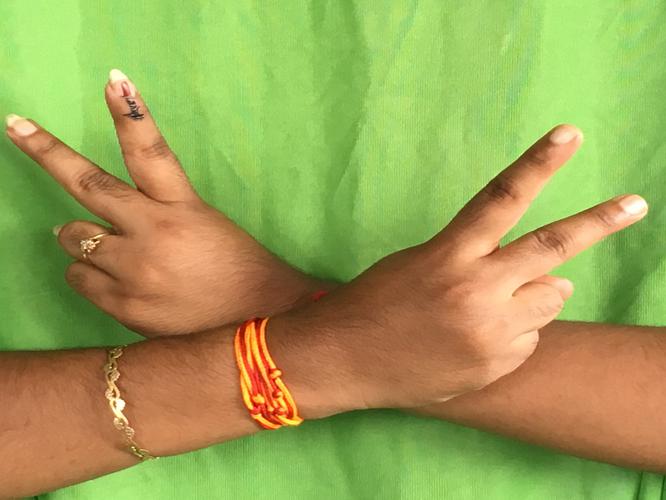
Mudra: Kartariswastika
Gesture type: double_hand